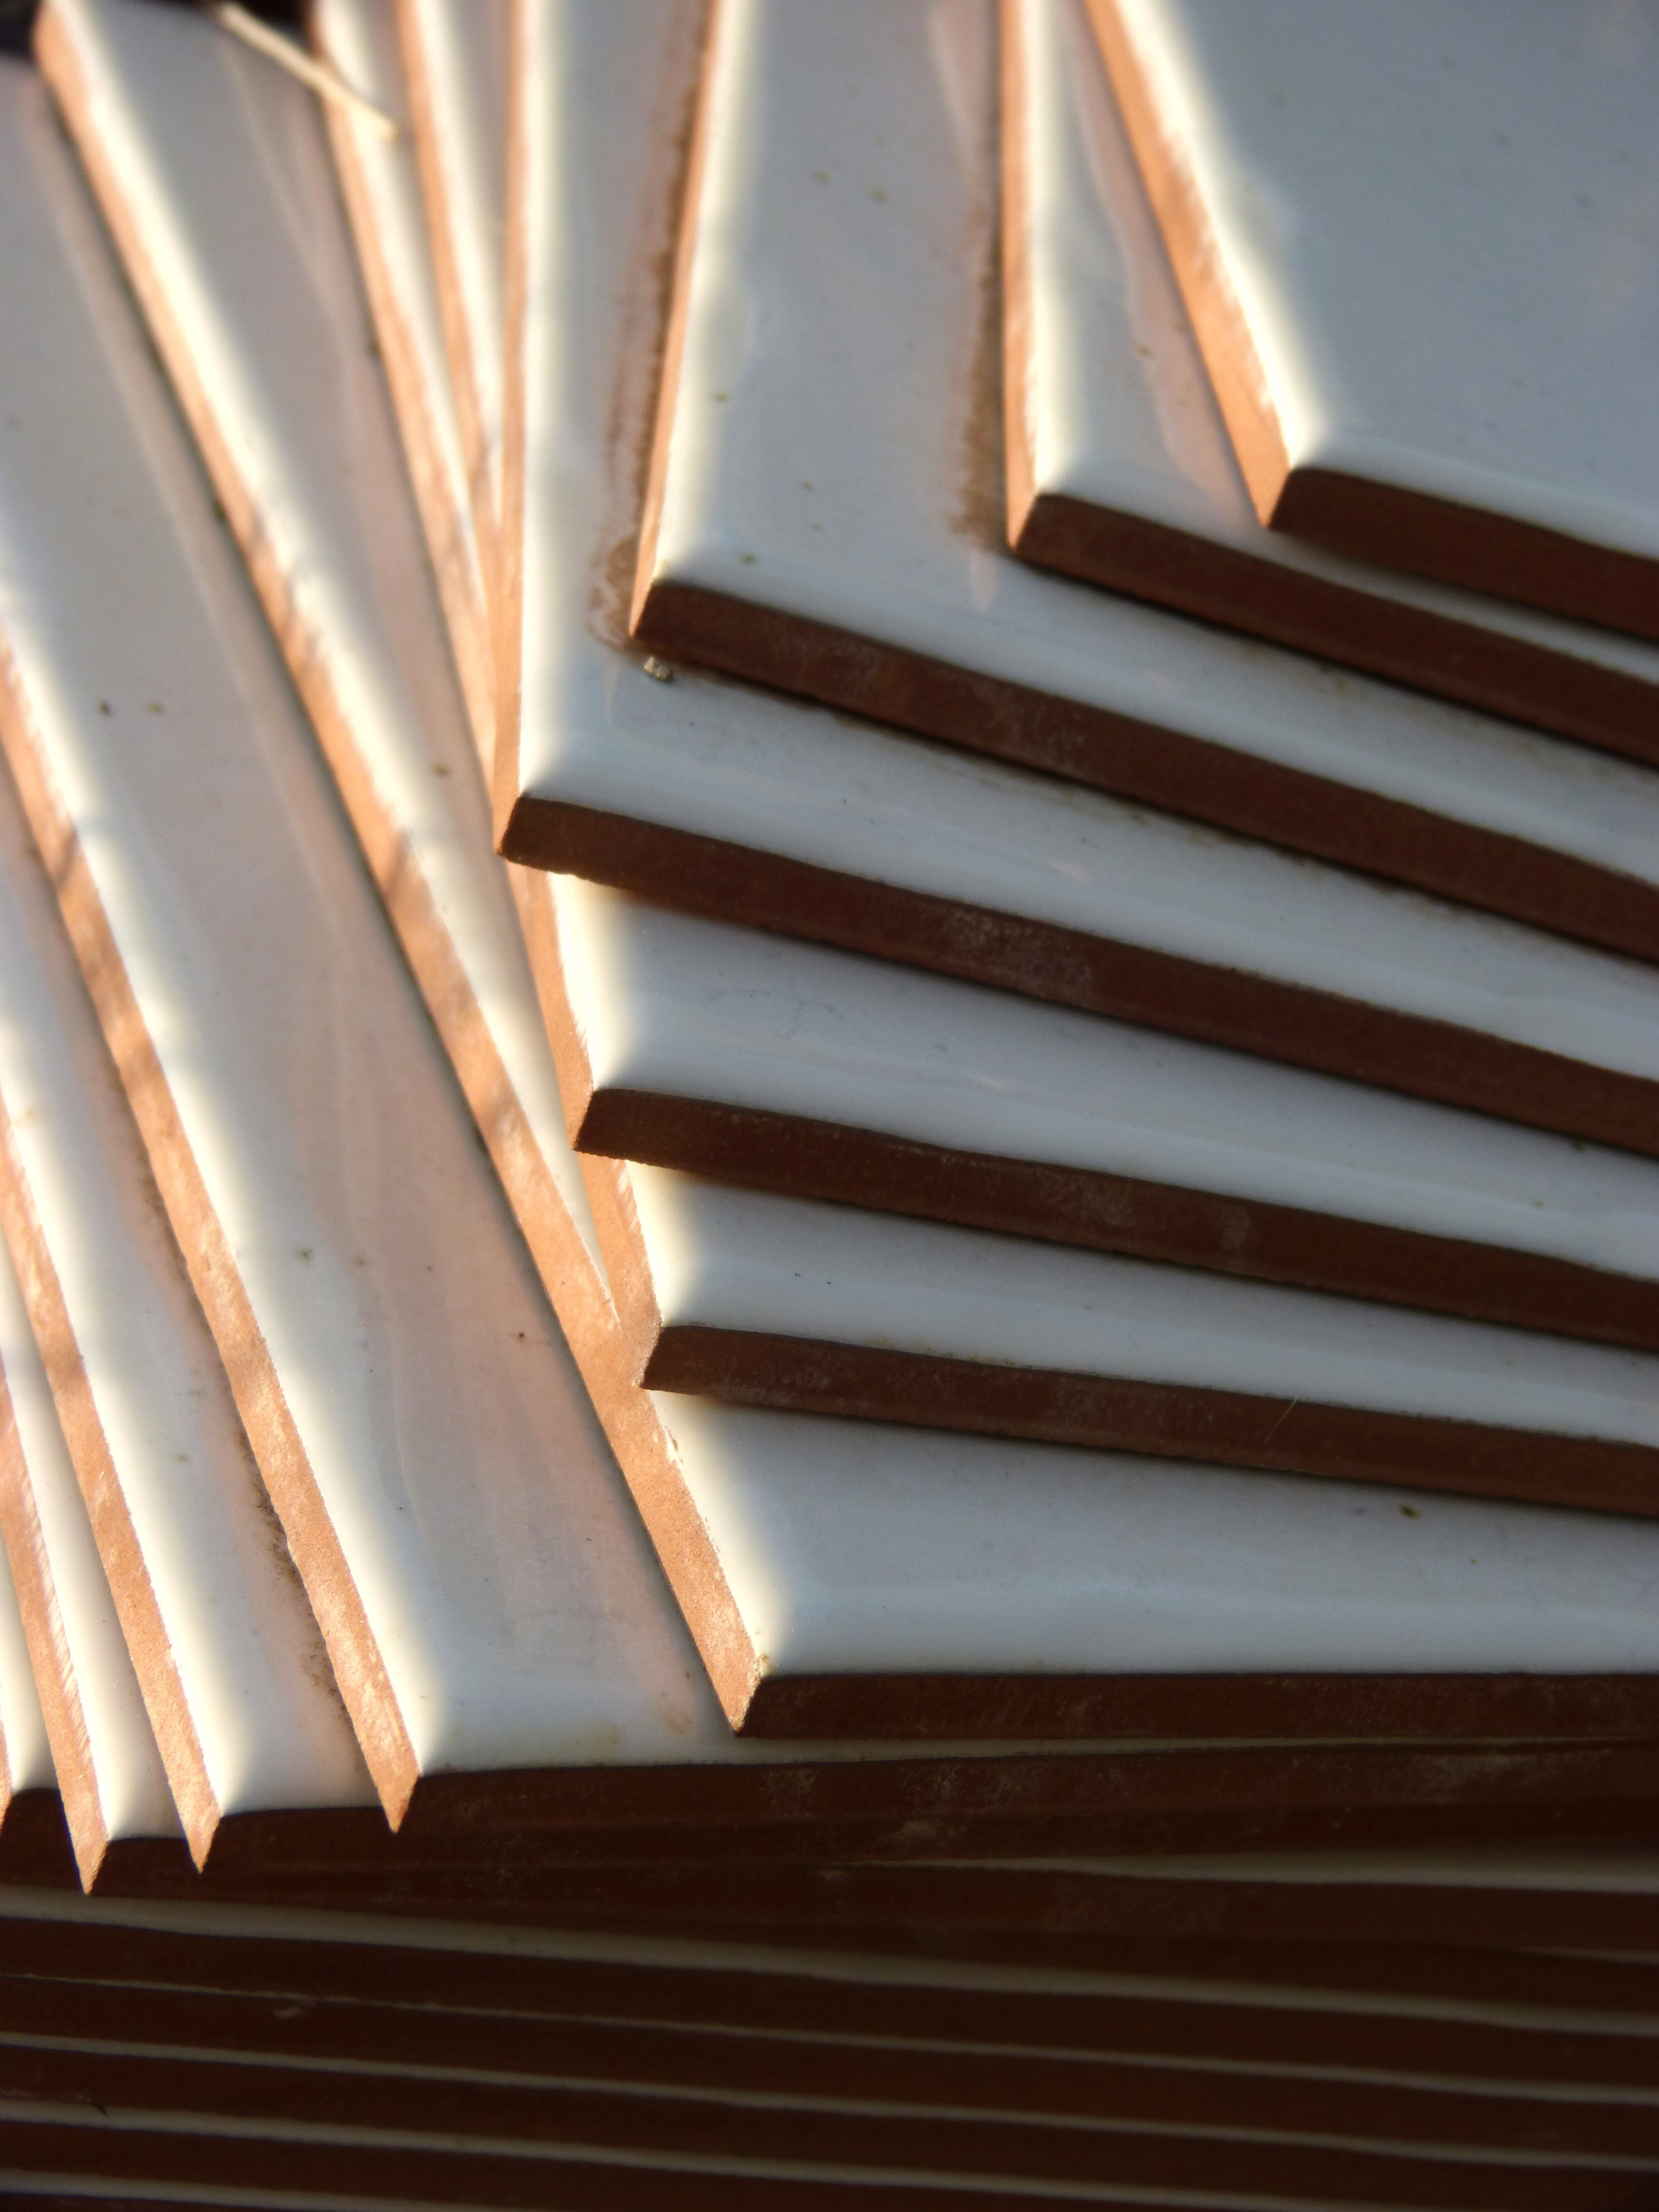
light, wood, floor, wall, beam, ceiling, line, metal, stack, lighting, material, interior design, hardwood, stairs, tiles, molding, slabs, plywood, daylighting, window covering